Zurich Wollishofen railway station

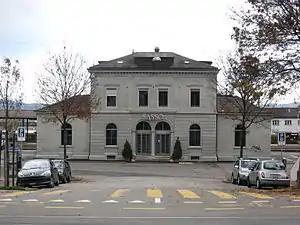
Wollishofen station building, now used as a bar and restaurant

Zürich Wollishofen railway station is a railway station in the Wollishofen quarter of the Swiss city of Zurich. It is located within fare zone 110 of the Zürcher Verkehrsverbund (ZVV). The station is situated close to the western shore of Lake Zurich, and adjacent to the shipyard and pier of the "Zürichsee-Schifffahrtsgesellschaft", who operate the principal passenger boat services on the lake.